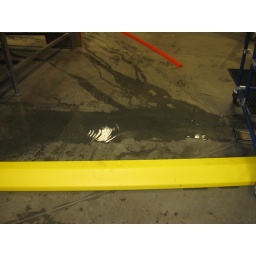
Demonstrates the amount of water moving on the floor by showing waves/ripples.